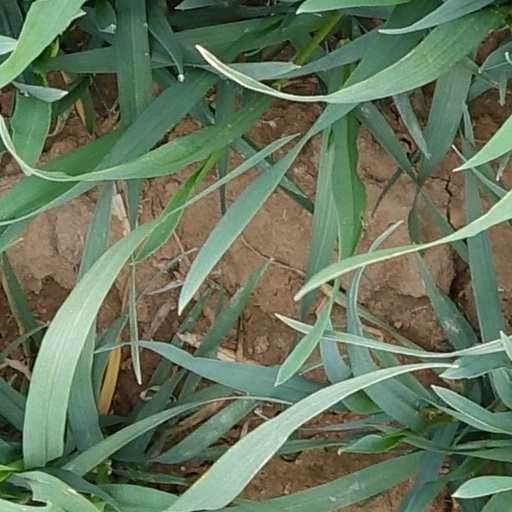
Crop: wheat